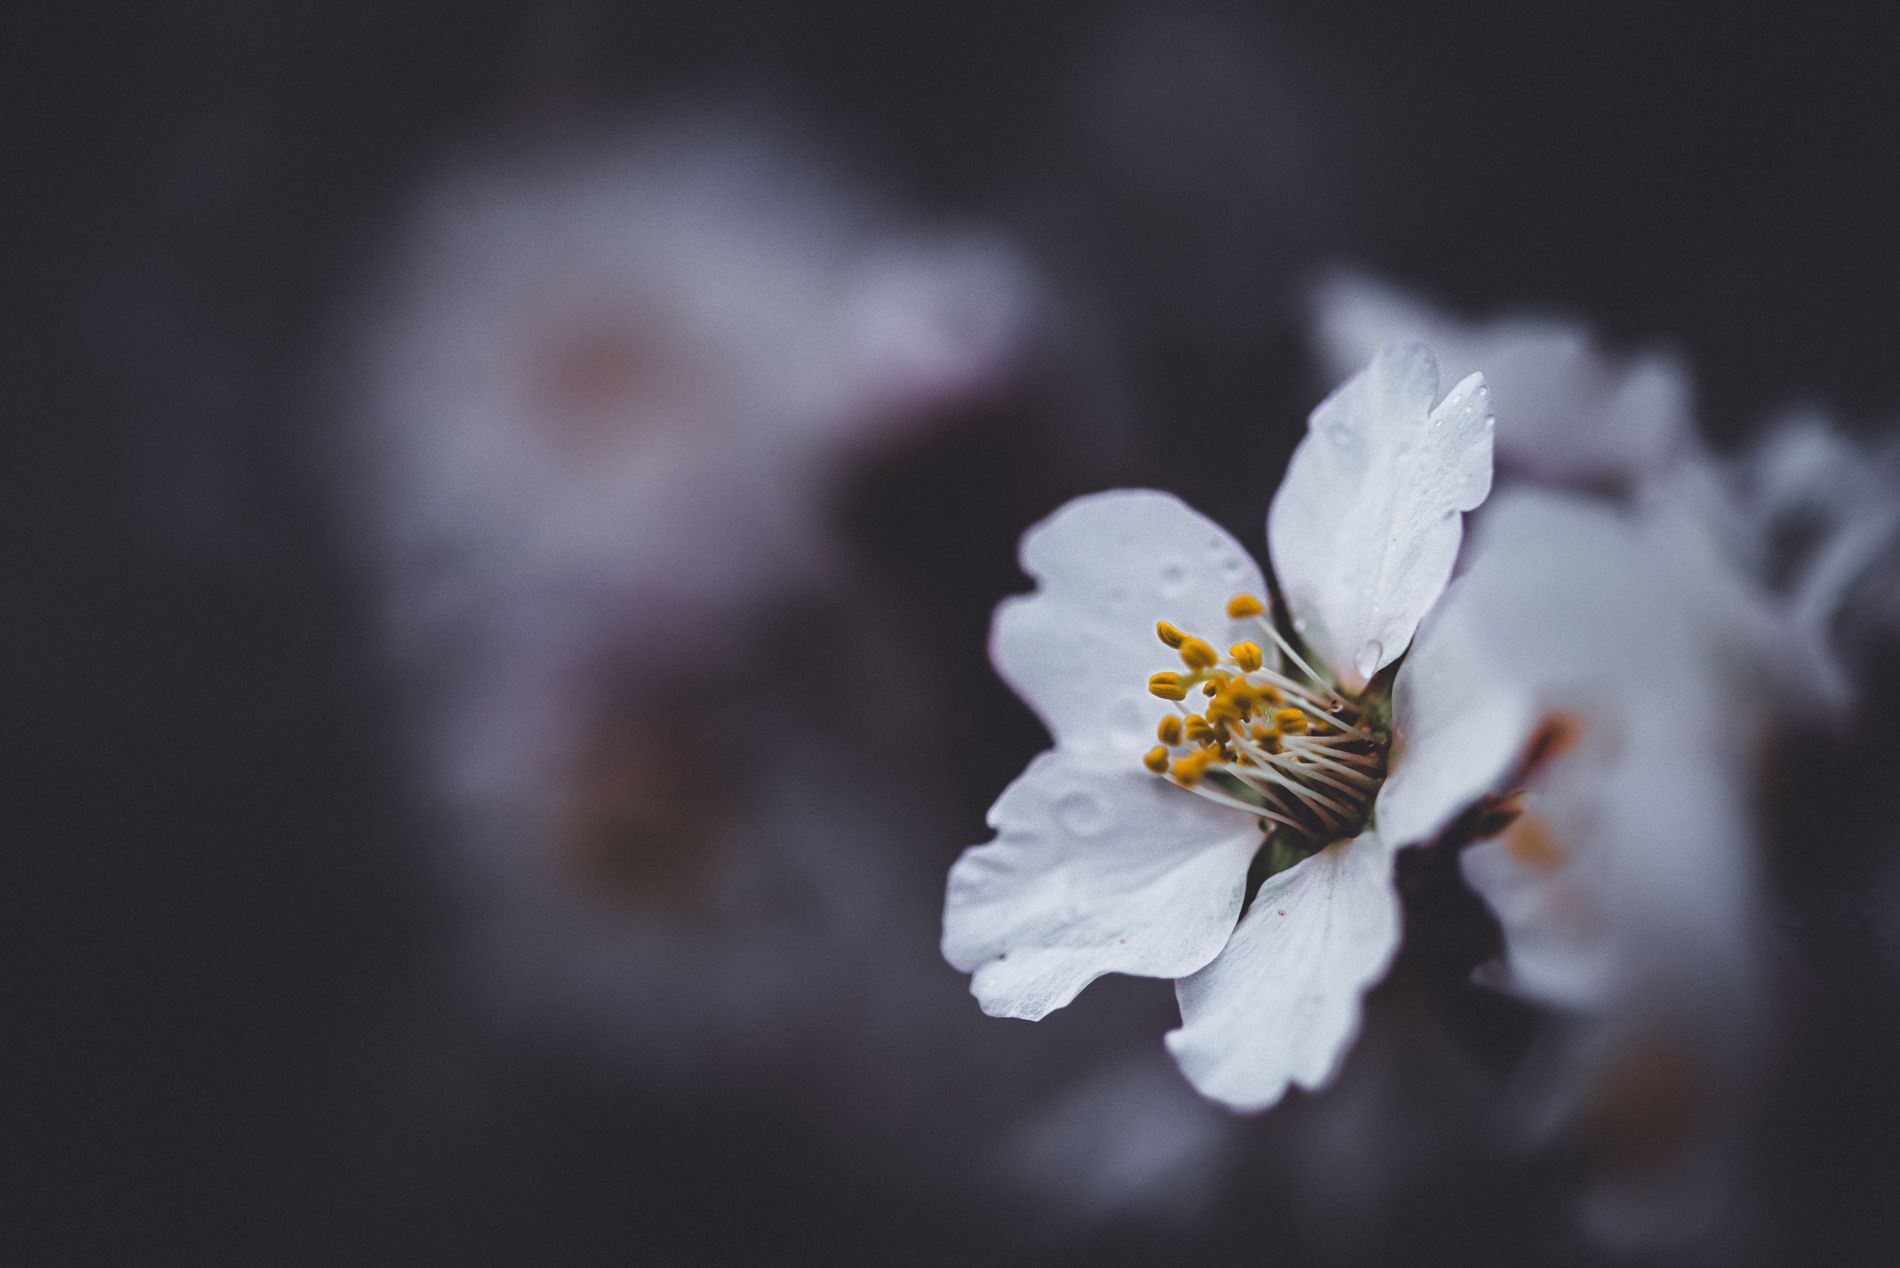
White Flower
This picture shows a white flower with yellow stamens in the center. The flower is covered with water droplets. A blurry background creates a good contrast with the flower.
A close-up shot shows a white flower with yellow stamens in the center. The flower is covered with water droplets. A blurry background creates a good contrast with the flower. The image's beautiful white petals and vivid yellow stamens evoke a calm and clean atmosphere. A serene natural mood is enhanced by the subtle contrast.
Labels: Plant, Pollen, Flower, Petal, Geranium, Cherry Blossom, Anther, Food, Fruit, Produce, Background
Camera: NIKON CORPORATION NIKON D800
Lens: 105.0 mm f/2.8
Aperture: F4.5
Exposure: 1/800 sec
ISO: 200
Focal length: 105